British Columbia School Sports

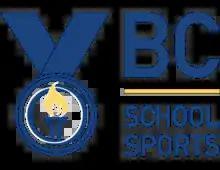
The current logo used to represent BC School Sports since 2020

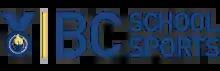
The current logo used to represent BC School Sports since 2020 as a horizontal variant

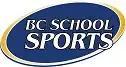
The logo used to represent BC School Sports before 2020

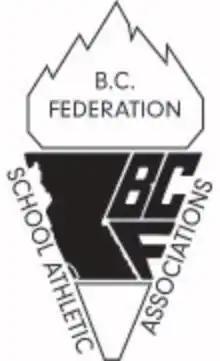
The first logo used to represent BC School Sports when the original name was BCFSAA (British Columbia Federation School Athletic Associations)

British Columbia School Sports (BCSS) is an organisation dedicated to organising sport competitions in British Columbia, Canada.